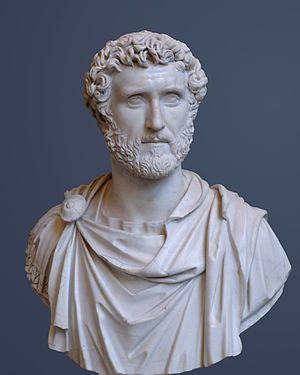
Buste d'Antonin le Pieux (règne 138-161 ap. J.-C.), v. 150. Italiano: Antonino Pio, imperatore romano dal 138 al 161 d.C. Marmo. Proveniente da Roma, Palazzo Ruspoli. Acquistato dal Vitali nel 1811. Prima età antonina. Gliptoteca di Monaco di Baviera, inv. 337
Titus Aurelius Fulvus est un sénateur romain de la fin du Iᵉʳ siècle, consul éponyme en 89 sous Domitien. Il est le père du futur empereur Antonin le Pieux.
Lucius Aurelius Verus, né à Rome le 15 décembre 130 sous le nom de Lucius Ceionius Commodus, adopté en 138 par Antonin le Pieux sous le nom de Lucius Aelius Aurelius Commodus, est coempereur romain avec Marc Aurèle du 8 mars 161 à janvier 169, date de sa mort à Altinum en Vénétie. Il porte alors le nom et les surnoms de Imperator Caesar Lucius Aurelius Verus Augustus Armeniacus Parthicus Maximus Medicus.
Titus Aurelius Fulvus est un sénateur romain de la fin du Iᵉʳ siècle, consul suffect puis éponyme en 85 sous Domitien. Il est le grand-père paternel du futur empereur Antonin le Pieux.
Cnaeus Arrius Antoninus est un sénateur romain de la fin du Iᵉʳ siècle, né vers 30 et mort après 105, consul suffect en 69 sous Vitellius et en 97 sous Nerva, dont il est proche et un ami dévoué. C'est un correspondant de Pline le Jeune et il est le grand-père maternel du futur empereur Antonin le Pieux.
Le temple d'Antonin et Faustine est un temple romain situé sur le côté nord de la Via Sacra à l'entrée du Forum Romain. Il a été construit par Antonin le Pieux en l'honneur de son épouse déifiée, l'impératrice Faustine, décédée en 141. Le temple est dédié une deuxième fois après la mort et la déification d'Antonin le Pieux en 161.